Chastleton House

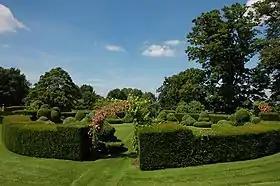
Gardens at Chastleton

The Grade II listed garden at Chastleton has undergone a number of revisions since the completion of the house in 1612. There is no archaeological evidence of a garden on this site before this date: indeed, the North Garden is split by an old field boundary.